Techrules AT96

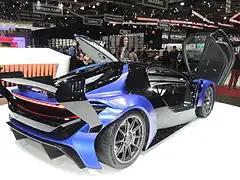
The AT96 at the 2016 Geneva Motor Show

The Techrules AT96 is an electric sports car made by Techrules. Unlike most electric cars, it uses a multi-fuel (jet fuel, kerosene, natural gas, biogas) aviation turbine to charge the batteries. It has 1030 hp and 6372 lb-ft (8369 nm) of torque, a time of 2.5 seconds, and a top speed of .